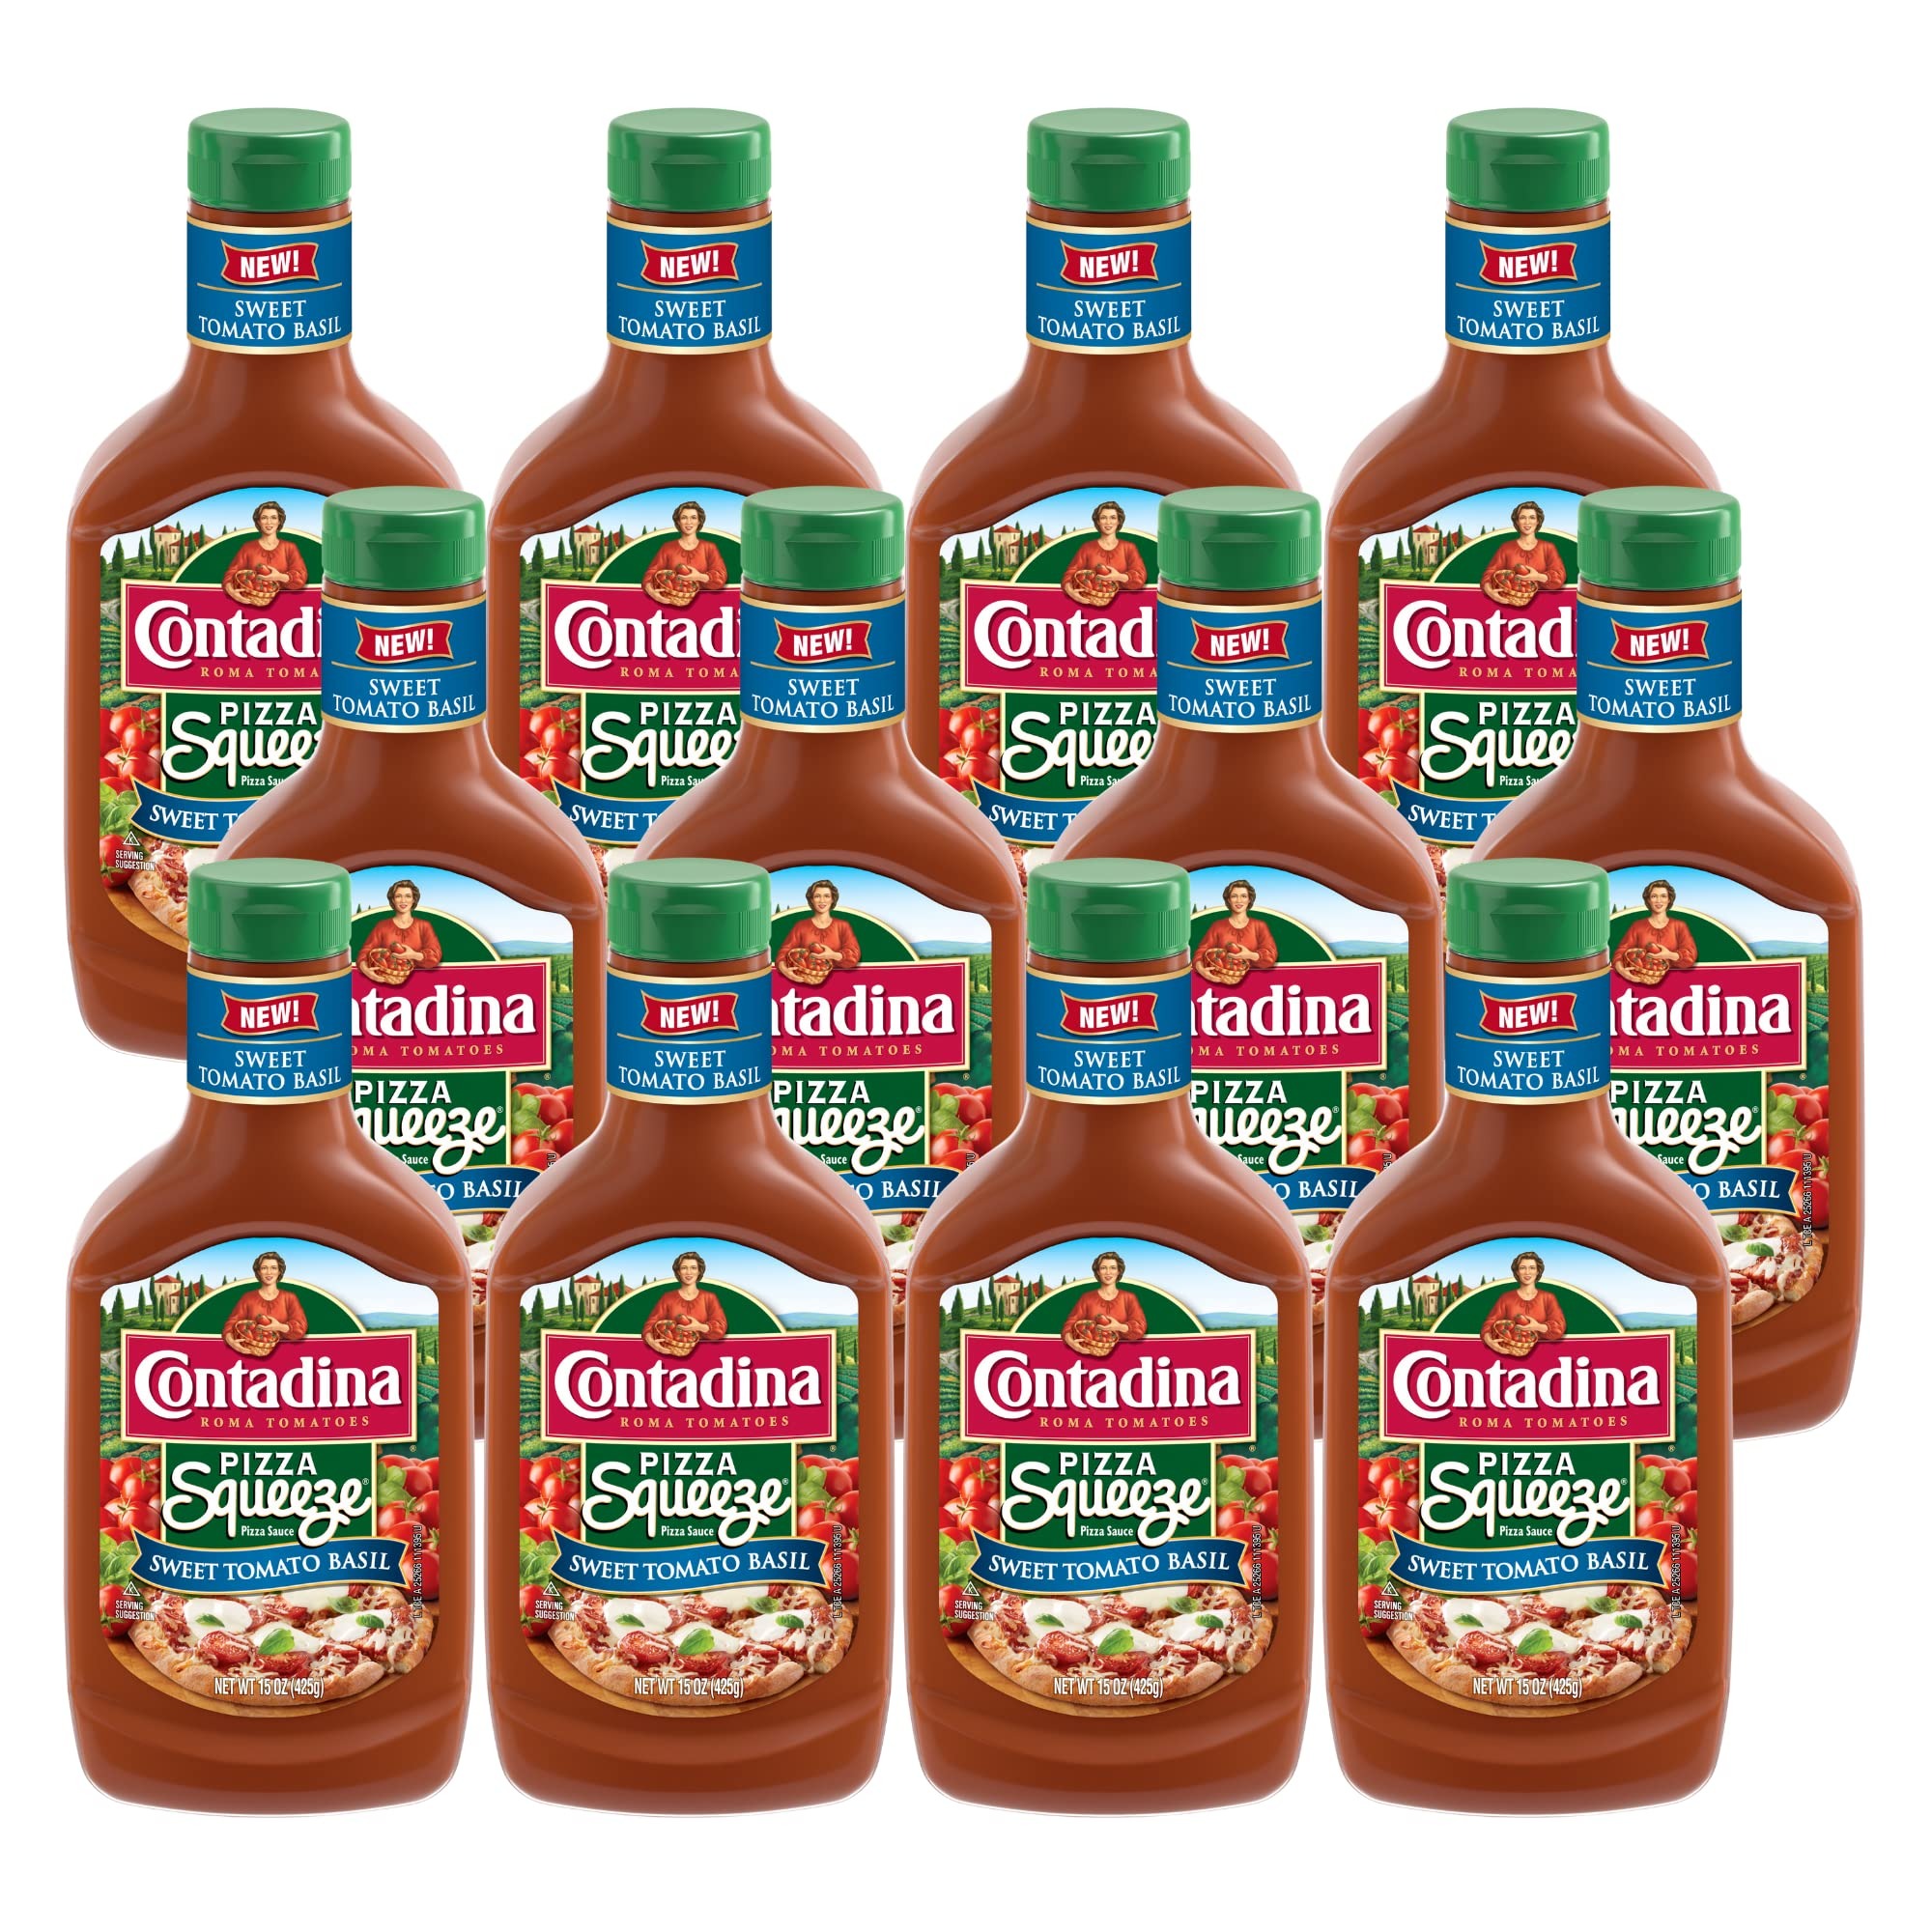
Item Name: Contadina Tomato Basil Pizza Squeeze, 15 oz (Pack of 12)
Bullet Point 1: RIPE FOR THE MOMENT: Contadina Tomato Basil Pizza Squeeze is made from tomatoes that are picked at the peak of freshness. Contadina tomatoes provide a fresh take on classic taste with robust flavor, ready to cook into mouth-watering spaghetti, lasagna, pizza, pasta or more Italian favorites.
Bullet Point 2: FINEST INGREDIENTS: Contadina Tomato Basil Pizza Squeeze is made from the finest tomatoes, seasoned to perfection.
Bullet Point 3: NON-GMO: Contadina tomatoes contain no artificial flavors and are ready to create an unparalleled culinary experience, bringing the genuine taste of Italy to your table any night of the week.
Bullet Point 4: EASY STORAGE: Contadina Tomato Basil Pizza Squeeze, 15 oz Bottle is easy to store in your pantry, and ready to use anytime in family style meals. Each can of Contadina tomatoes is carefully packed, ensuring freshness and superior taste, ready to provide you with a delicious foundation for a variety of dishes.
Bullet Point 5: AUTHENTIC ITALIAN FLAVOR: Since 1918, Contadina has been creating high-quality Roma tomatoes, making it easy to elevate the Italian standard. These high quality, delicious tomatoes are perfect for every meal and moment.
Value: 12.0
Unit: Count

Price: 2.49